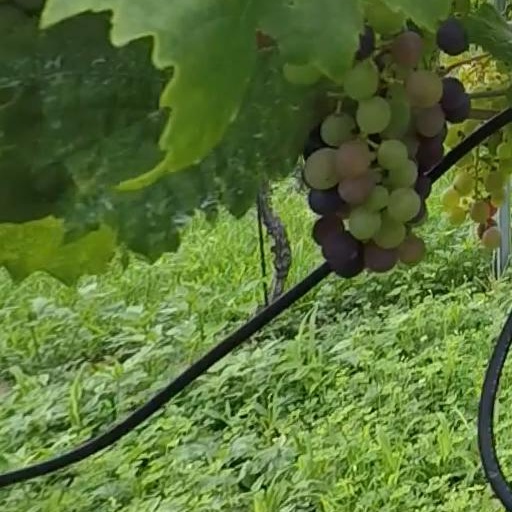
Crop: grape